Ithu Njangalude Katha

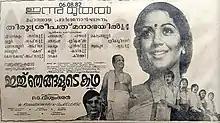
Newspaper Ad

Ithu Njangalude Katha is a 1982 Indian Malayalam-language film directed by P. G. Viswambharan. This was the second film of actor Mukesh after the 1981 film "Balloon". It is a remake of the Tamil film "Palaivana Solai".